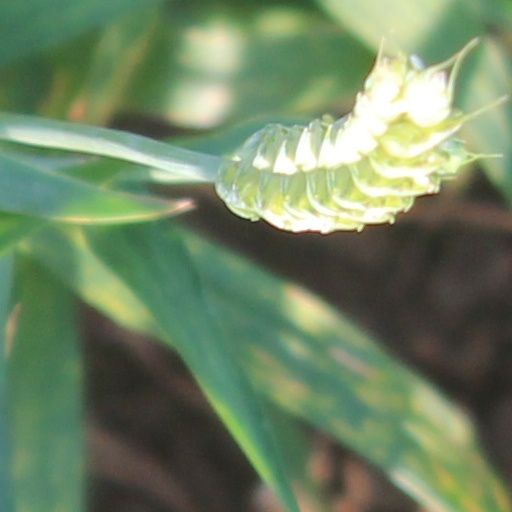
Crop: wheat